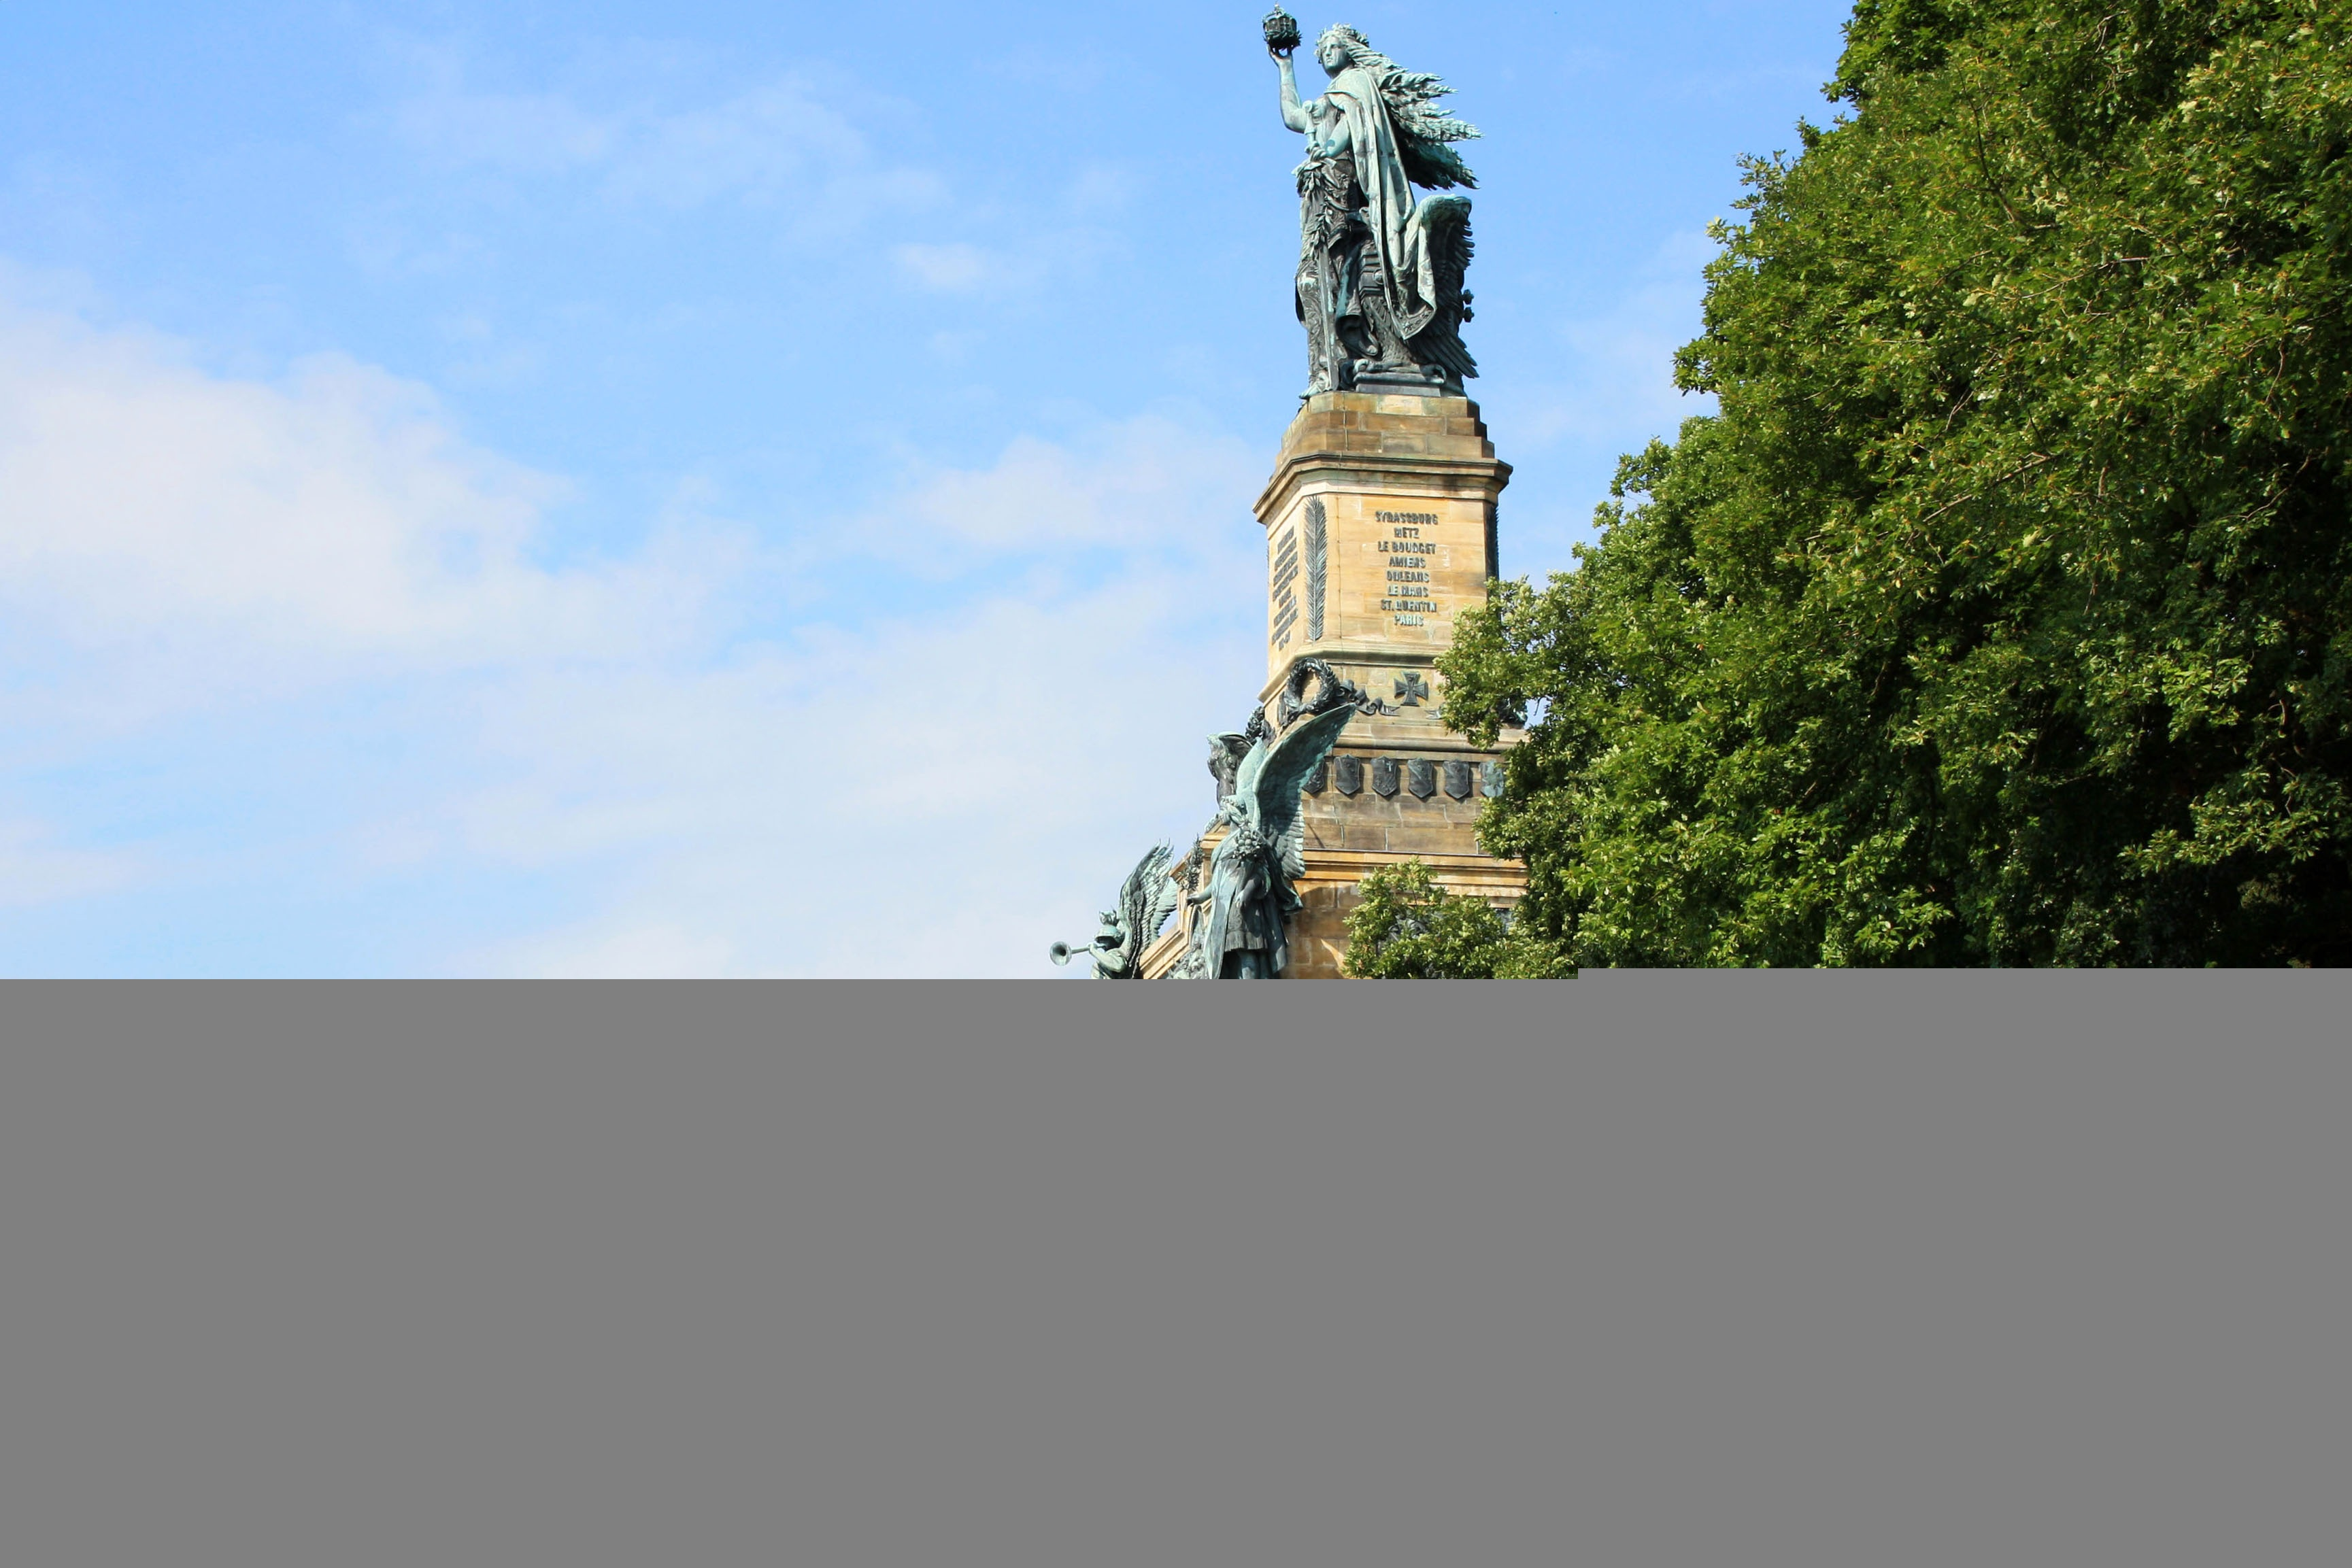
skyscraper, monument, statue, tower, landmark, clock tower, sculpture, steeple, germania, rheingau, the niederwalddenkmal